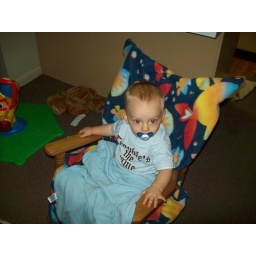
sitting in his new rocking chair that he loves